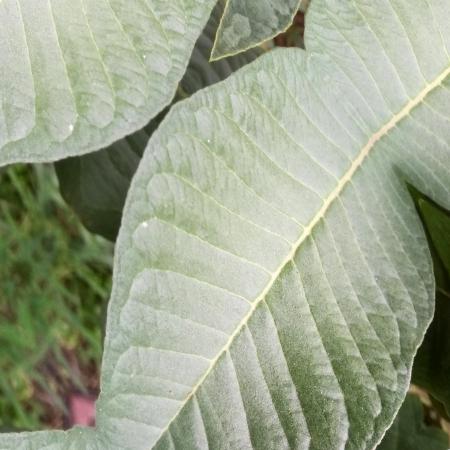
Label: Disease Free